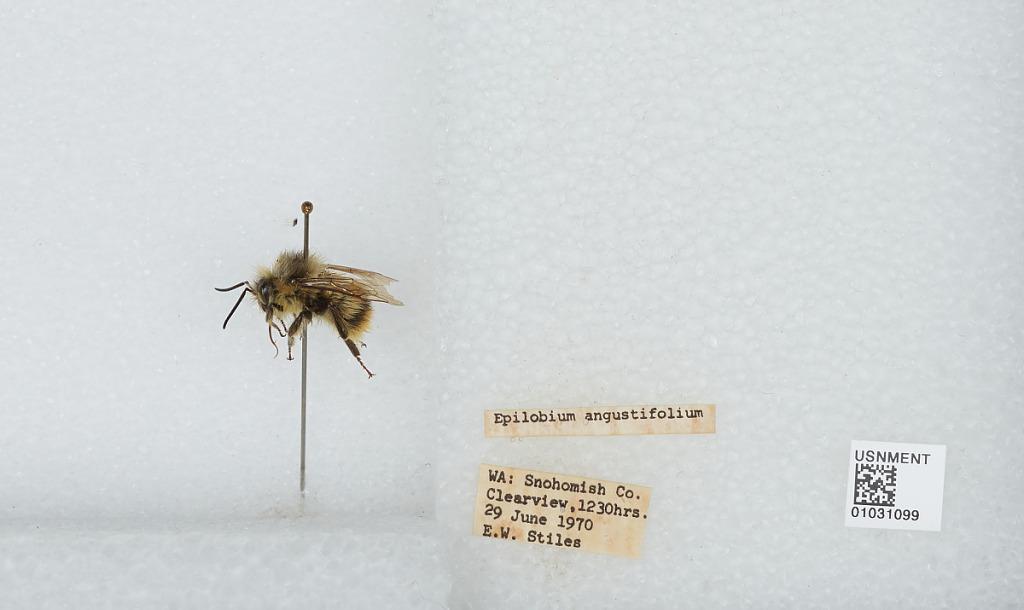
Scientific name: Bombus (Pyrobombus) mixtus Cresson
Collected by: E. Stiles
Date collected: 1970-6-29
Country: United States
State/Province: Washington
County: Snohomish
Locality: Clearview
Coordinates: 47.8292, -122.145